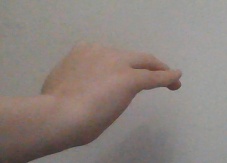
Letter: haa